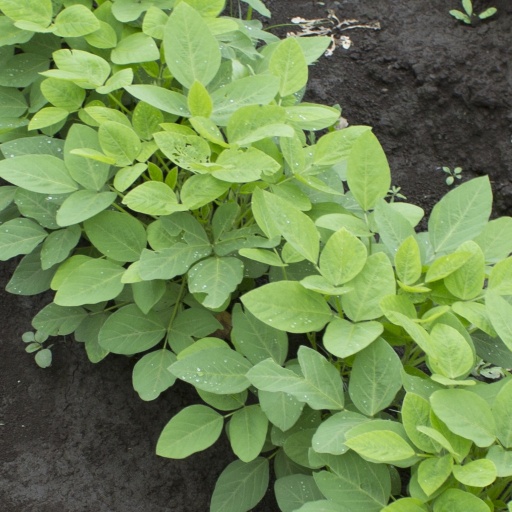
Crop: soybean